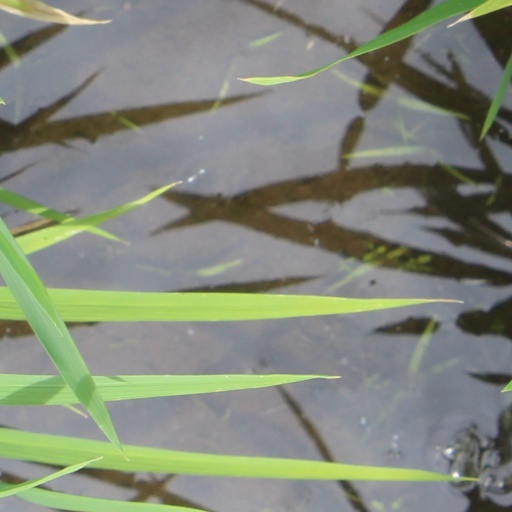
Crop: rice